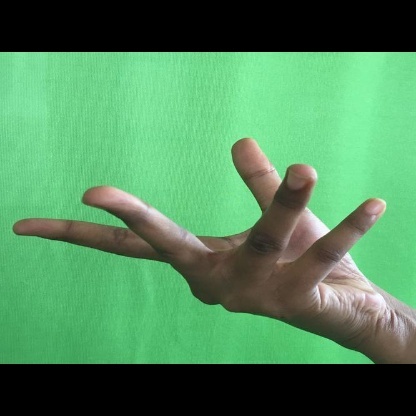
Mudra: Alapadmam